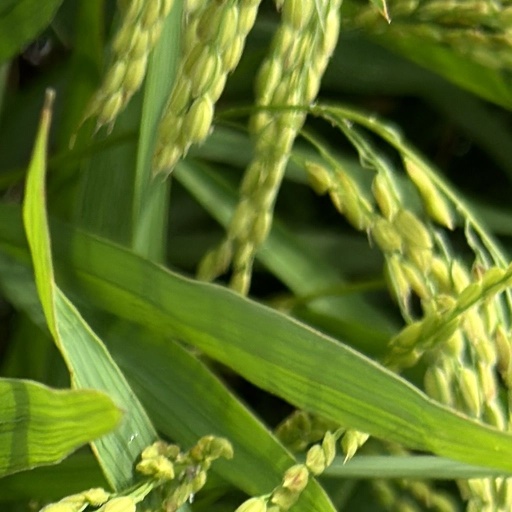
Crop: rice